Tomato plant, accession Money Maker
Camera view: vertical (180 deg); turntable rotation: 150 degrees
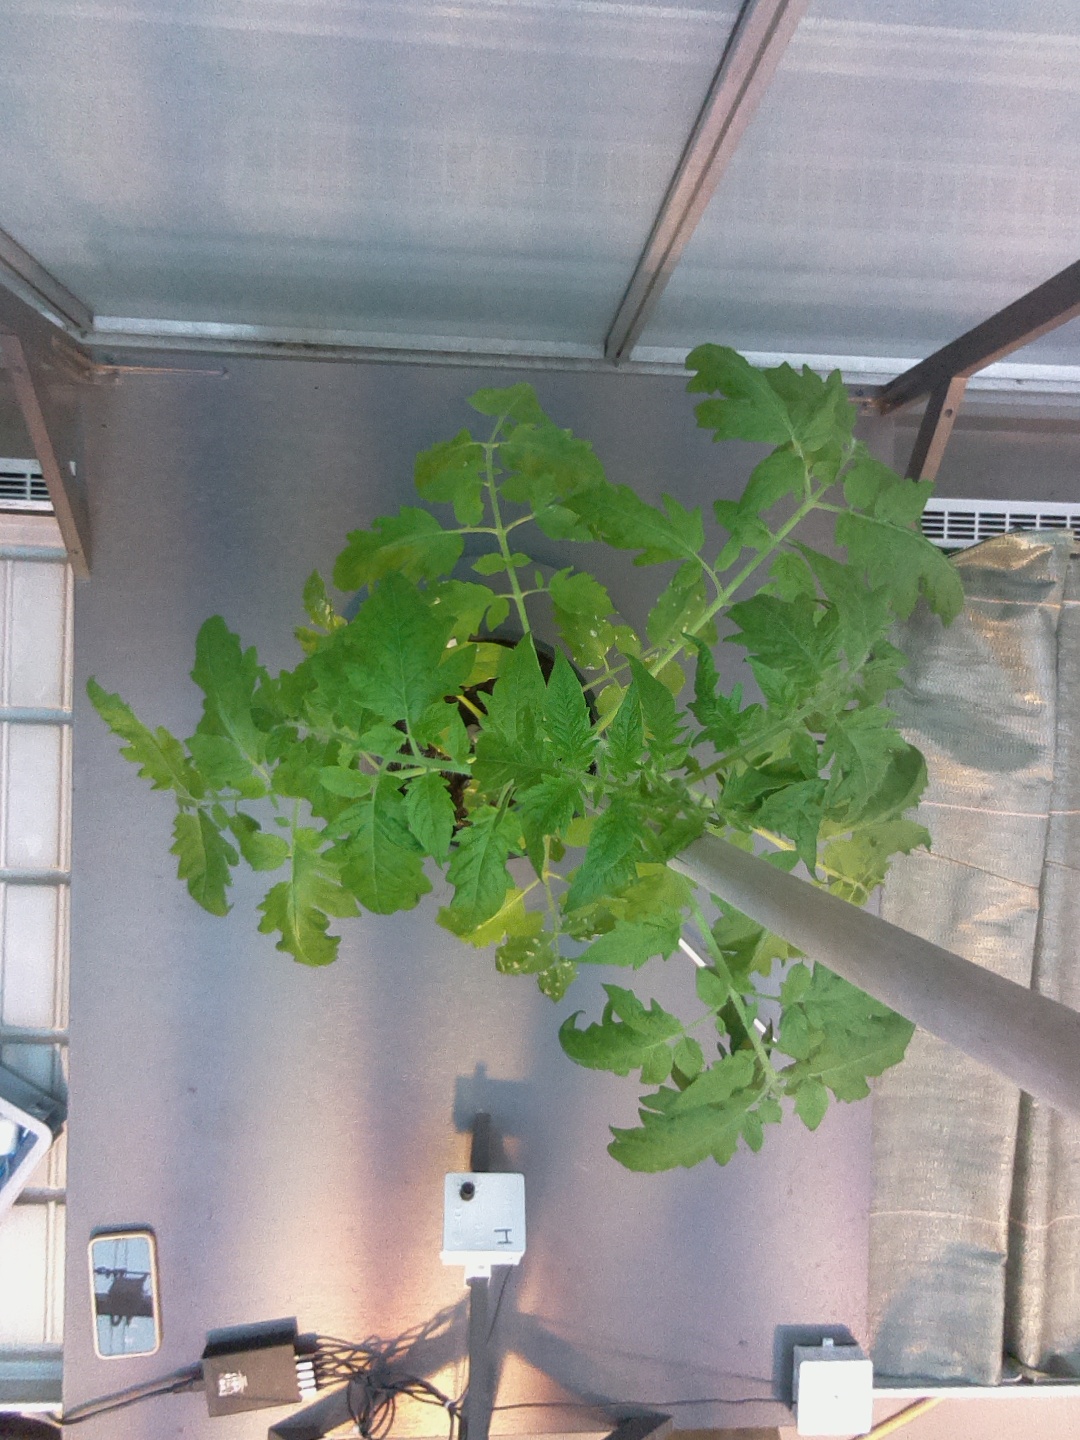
BBCH growth stage 16: 12 of true leaves visible